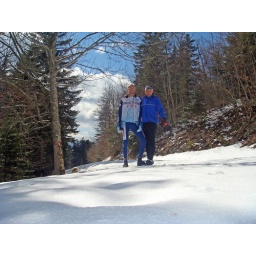
Unknown forest road high in Juras